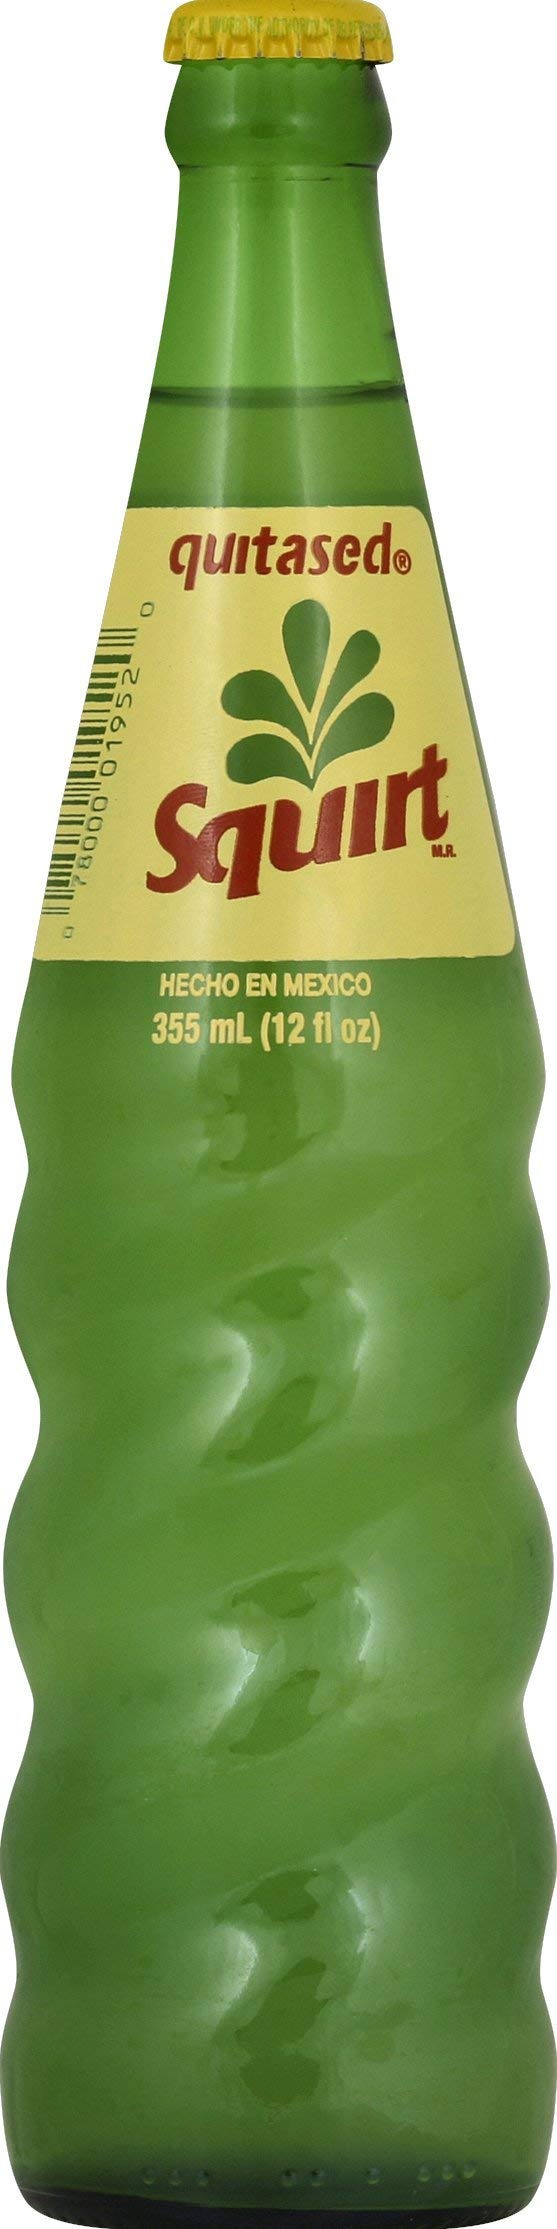
Item Name: Squirt Mexico, 12 oz
Bullet Point 1: Product Type:Grocery
Bullet Point 2: Item Package Dimension:2.749212598 " L X2.749212598 " W X8.218110236 "h
Bullet Point 3: Item Package Weight:1.41 lbs
Bullet Point 4: These Are Soda Soft Drinks
Product Description: Soda Soft Drinks
Value: 12.0
Unit: Fl Oz

Price: 8.3